Camp Chapman attack

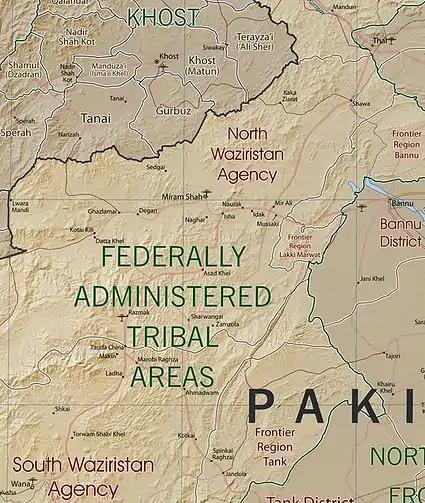
Khost Province, Afghanistan and North and South Waziristan tribal areas, Pakistan. Camp Chapman is located at the airplane symbol southeast of the city of Khost. Straight-line distance from Khost to Miranshah is less than 25 miles.

The attack took place as the CIA expanded its role in the Afghanistan War, increasing paramilitary operations, including drone attacks in Pakistan. To accomplish this, the CIA had built a number of bases in the southern and eastern provinces of Afghanistan.